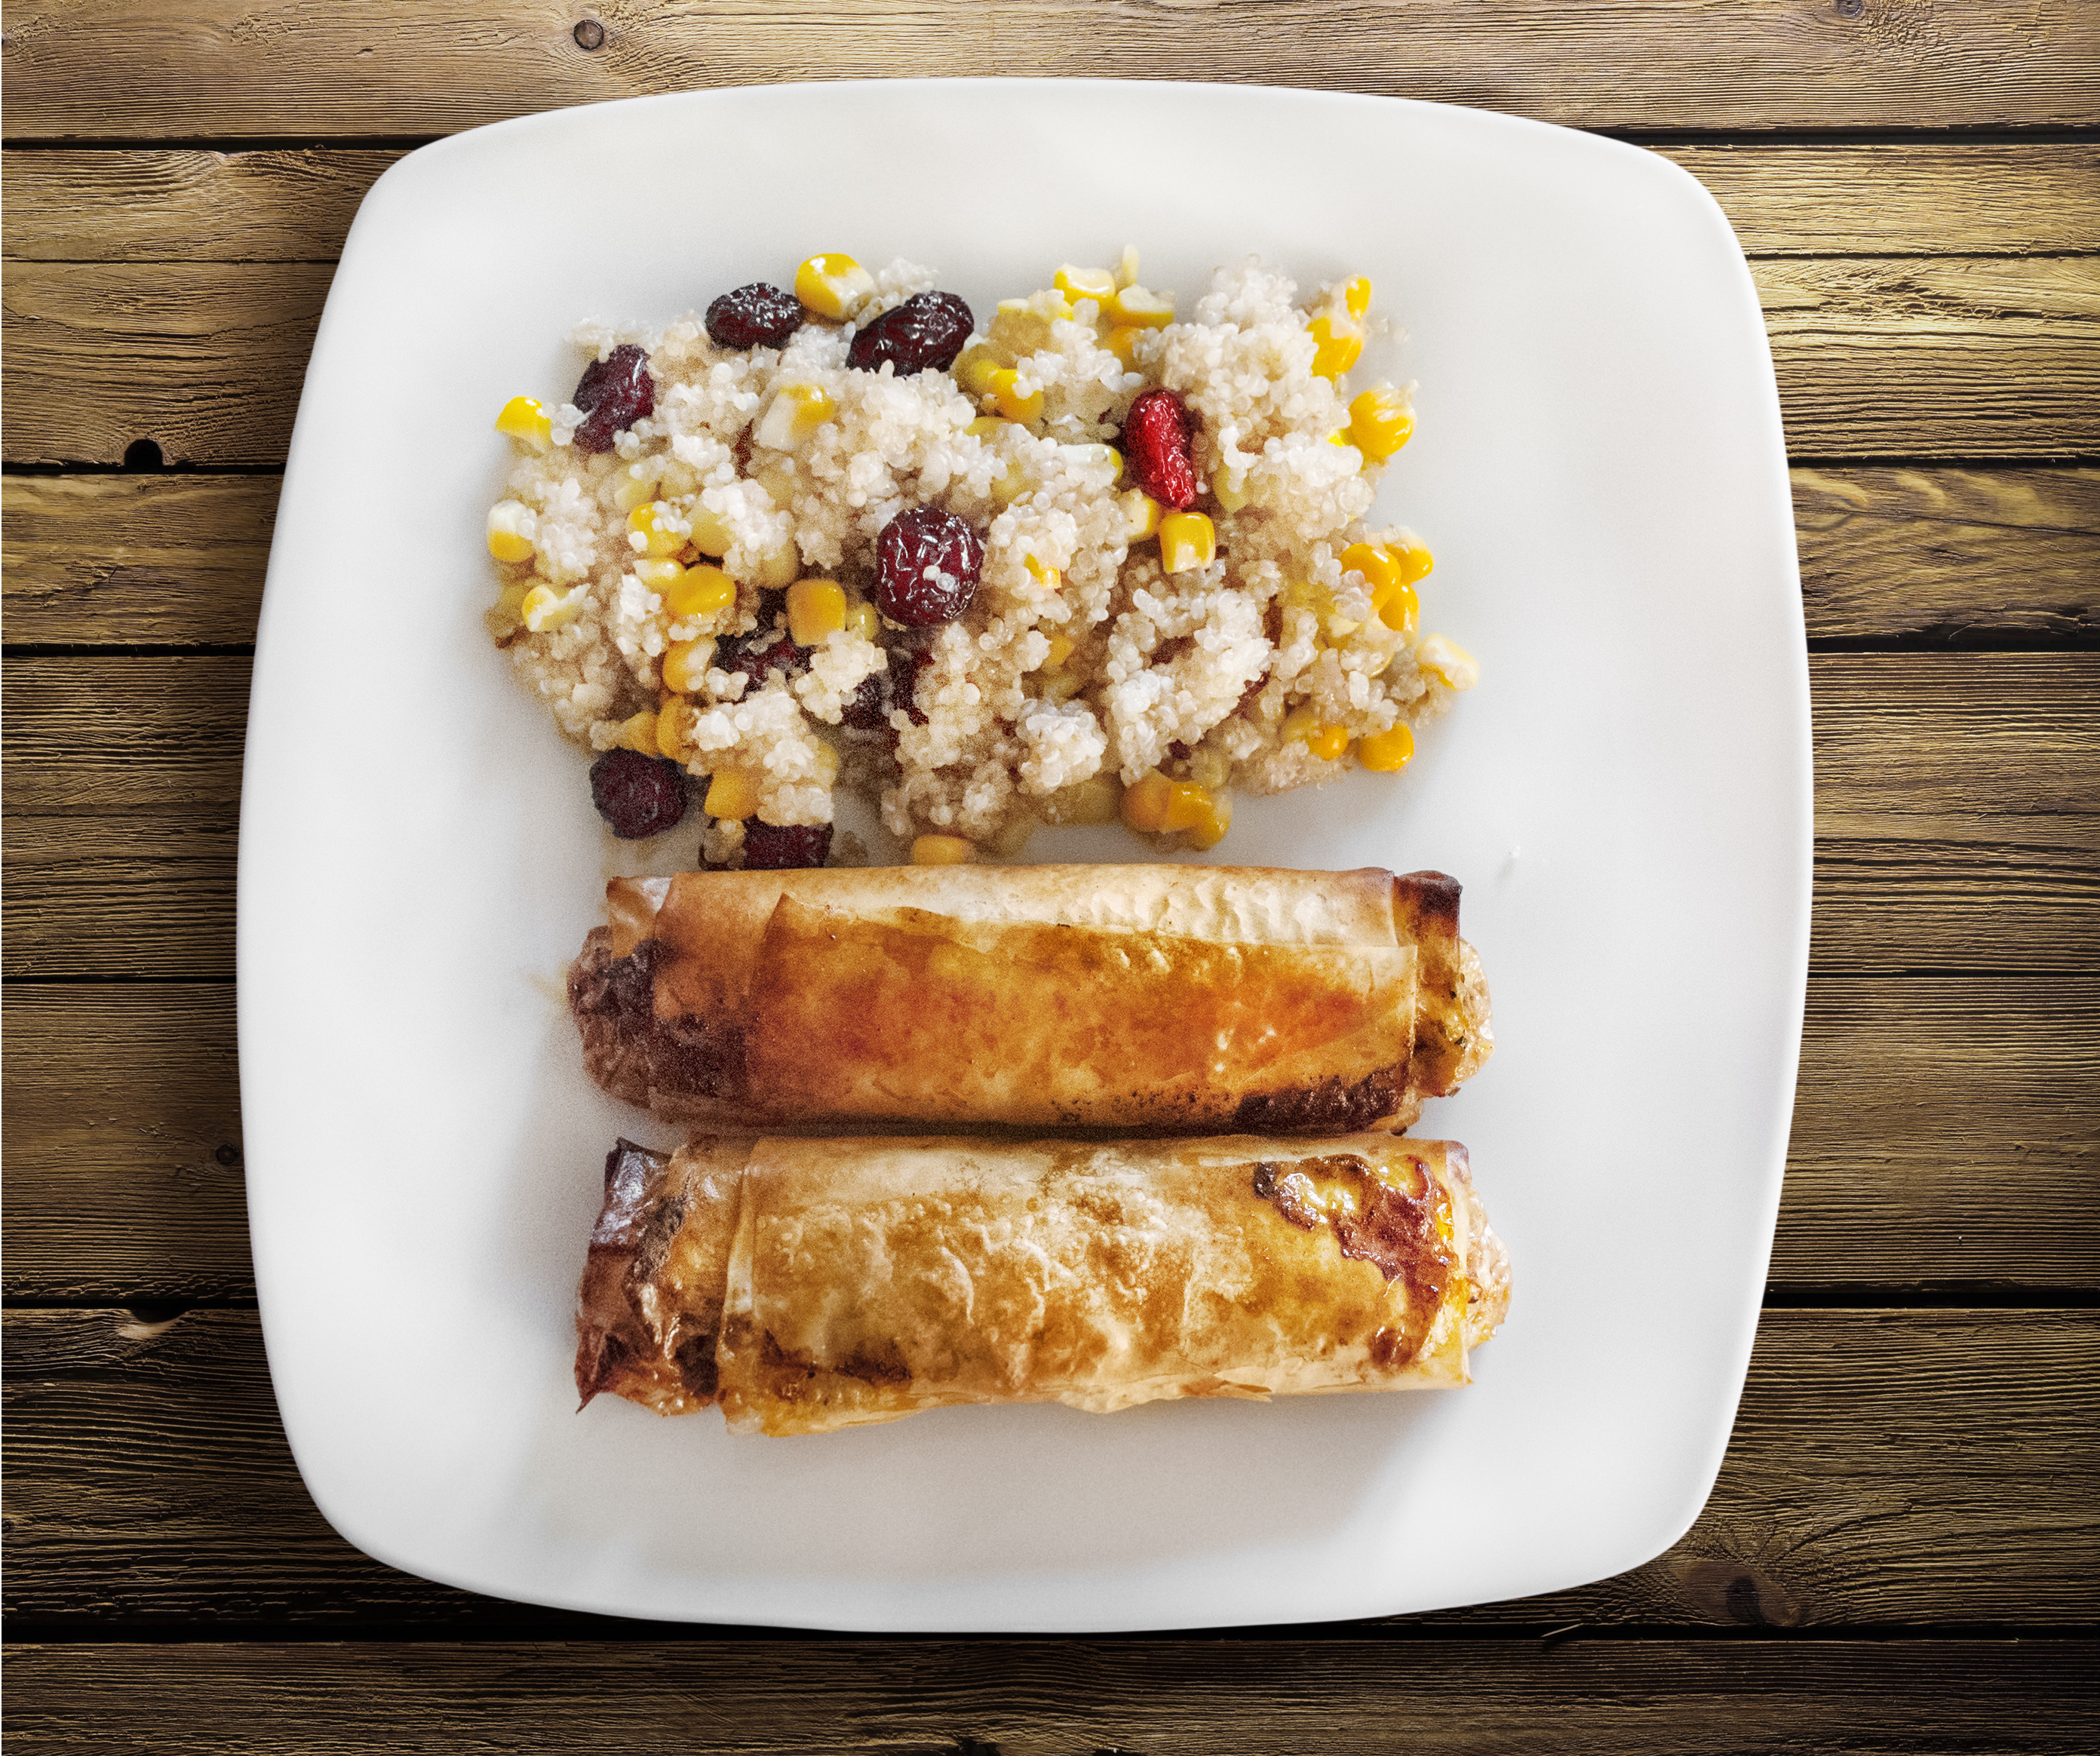
rolls, couscous, Salad Chicken, dish, cuisine, food, breakfast, recipe